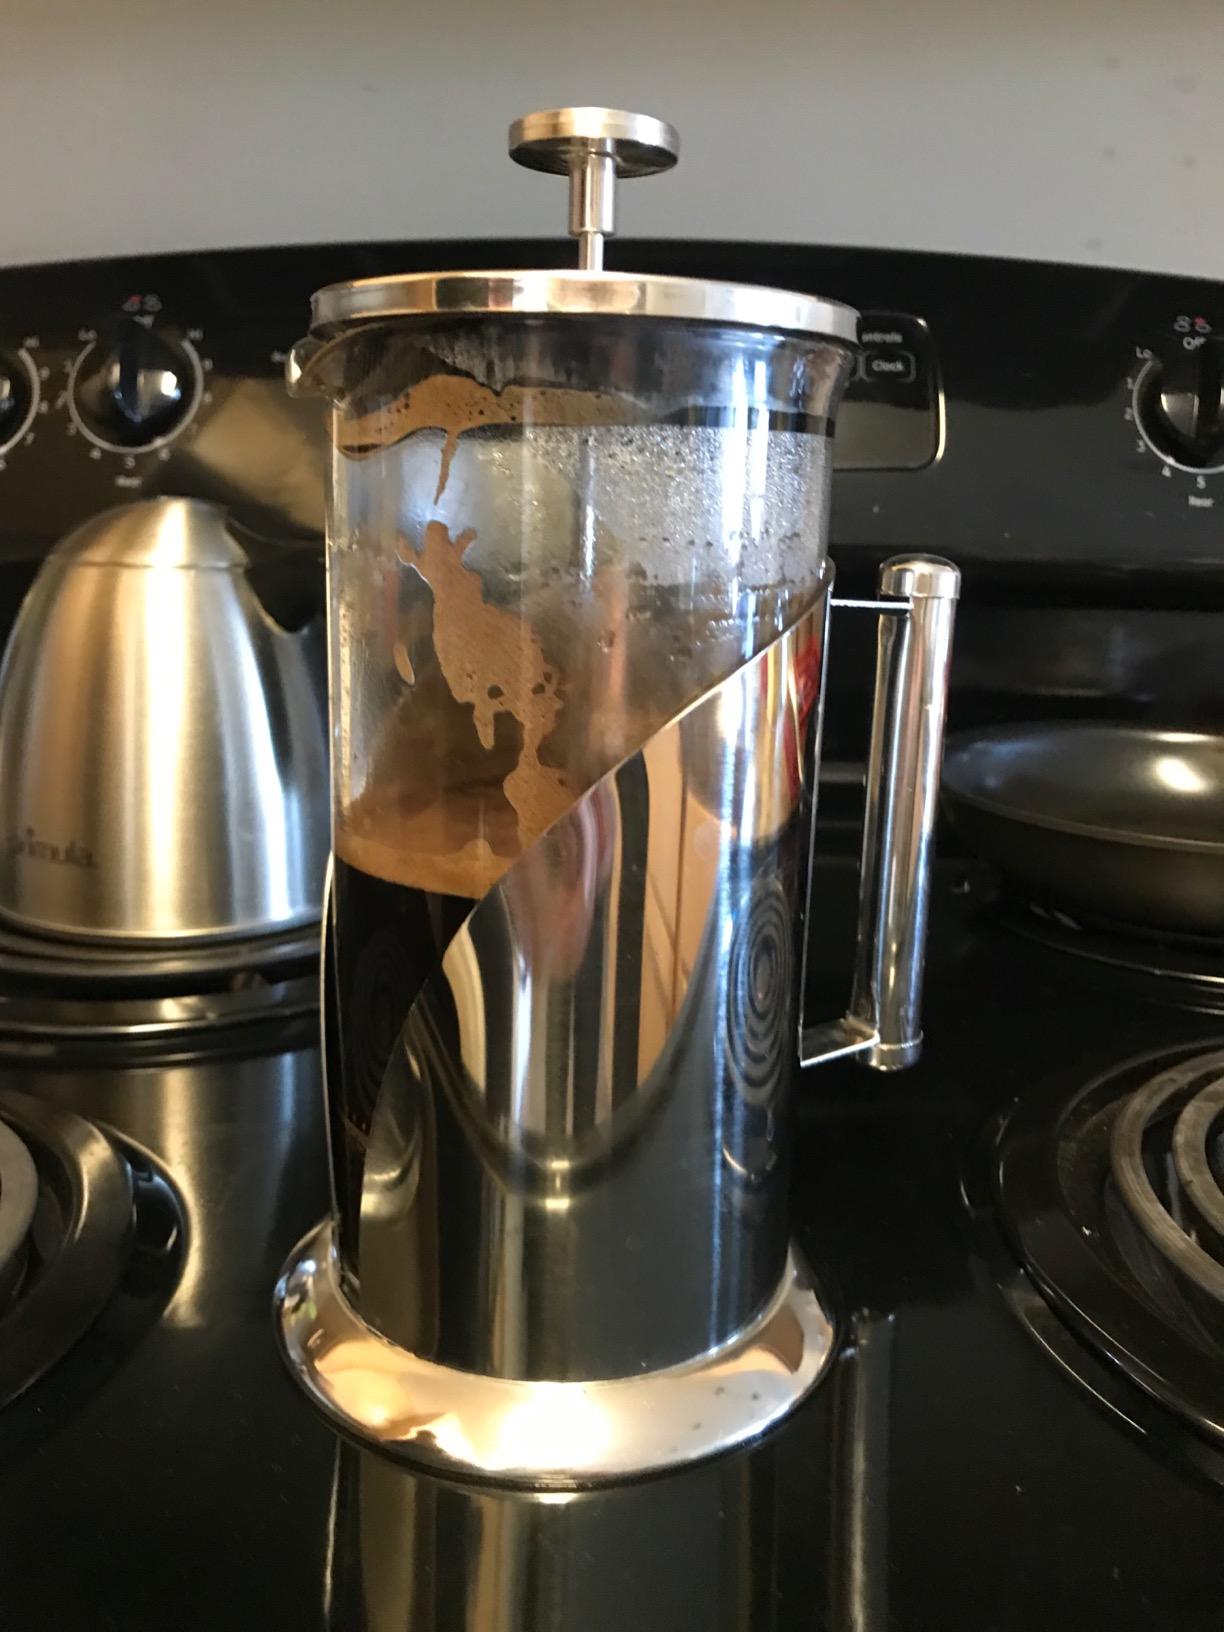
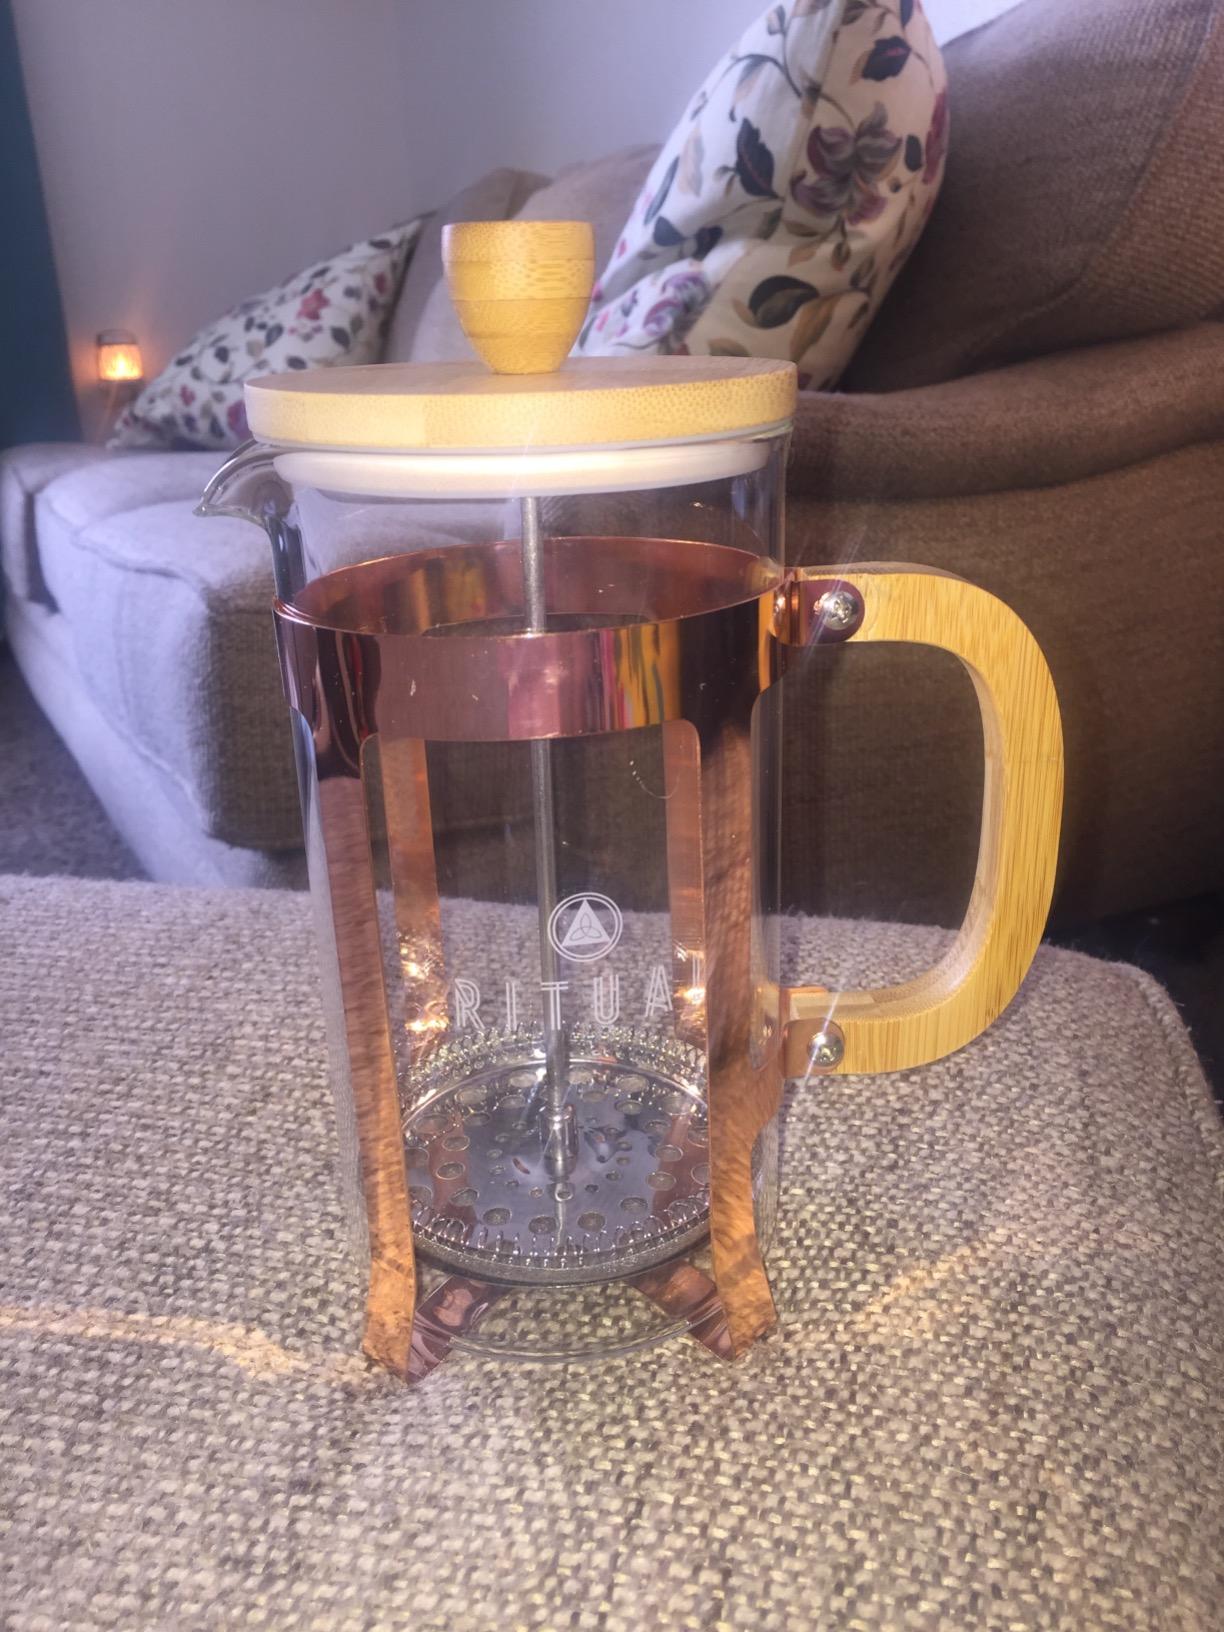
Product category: items_tea
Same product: no